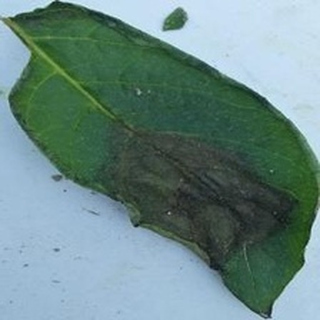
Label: potato_late_blight